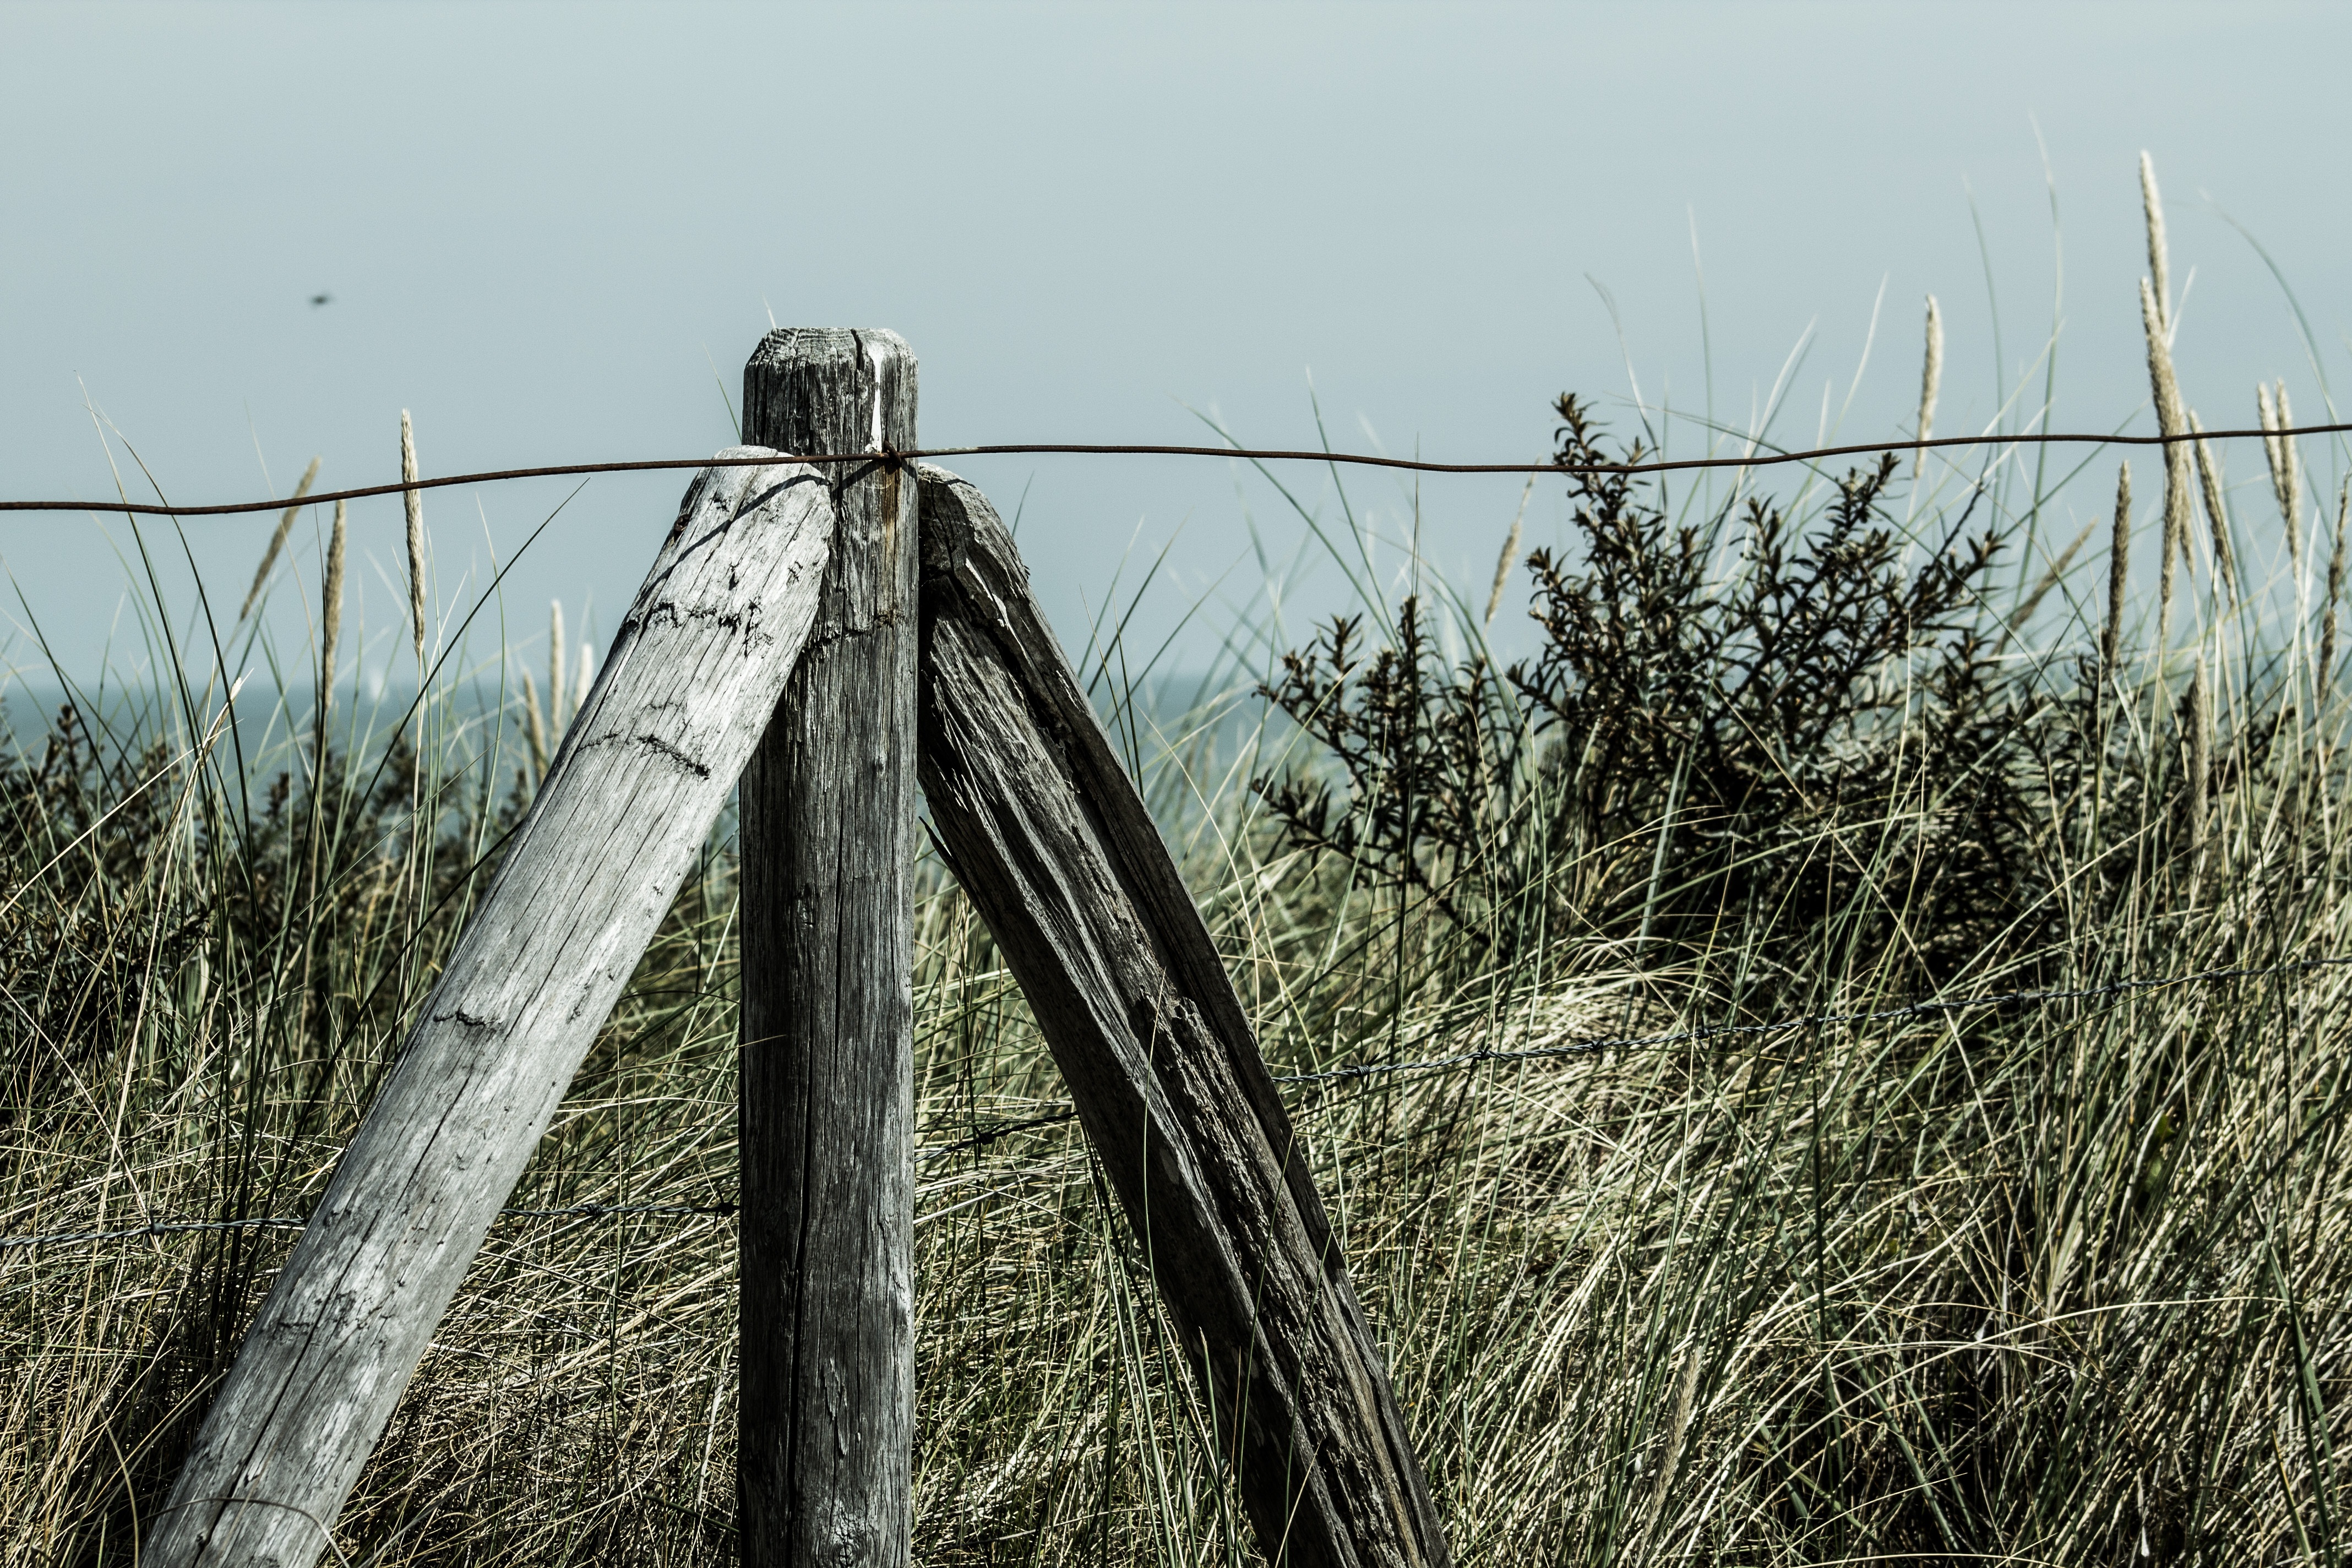
beach, sea, tree, nature, grass, winter, fence, dune, wind, wetland, habitat, north sea, rural area, outdoor structure